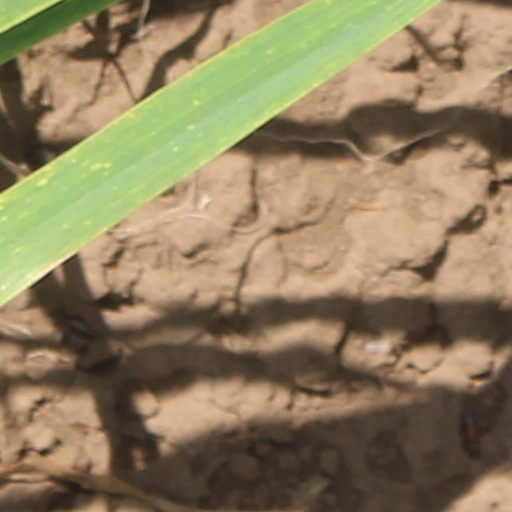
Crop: wheat